Onward (1858 sternwheeler)

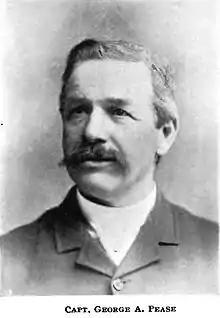
George A. Pease, an early captain of "Onward"

"Onward" was the successor of the "Enterprise" in Capt. Archibald Jamieson's line of steamers. She was built at Canemah with the proceeds from the sale of the "Enterprise" to Capt. Tom Wright, and was intended to compete with the "Surprise", which had preceded her a few months. Jamieson ran her until 1860, when he sold her to Jacob Kamm, Josiah Myrick, James Strang, and George A. Pease. With Pease in command, "Onward" proved a money-maker from the start, paying $14,000 in dividends the first year. Kamm and Myrick were both shareholders in the Oregon Steam Navigation Company and it was at this time that the steamer came under the control of that powerful combination. Pease ran her until about 1863, when the boat was transferred to the People's Transportation Company and Capt. George Jerome took command. She was a serviceable boat and was considered to be very well powered, with large engines and a new style locomotive boiler.